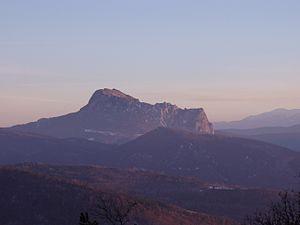
Rennes-le-Château est une commune française située dans le département de l'Aude en région Occitanie.